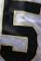
Number: 5